Namboothiri (artist)

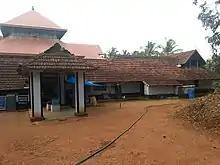
Sculptures at Sukapuram temple were early inspirations for Namboothiri

Namboothiri was born at Karuvattu Mana in Ponnani, in Malappuram district of the south Indian state of Kerala to Parameshwaran Namboothiri and Sreedevi Antharjanam, as their eldest son. During his childhood, he was influenced by the sculptures at the Sukapuram temple near his house. "I had this urge to draw and mould sculptures after seeing these," Namboothiri said. In order to pursue education in art, he moved to Chennai, with financial assistance from Krishnan Namboodiri of Varikkasseri Mana. There, he joined the Government College of Fine Arts, Chennai where he had the opportunity to study under Debi Prasad Roy Chowdhury, the founder and principal of the institution, and S. Dhanapal. It was during this period that he came into contact with K. C. S. Paniker, who would exercise influence over the young artist.